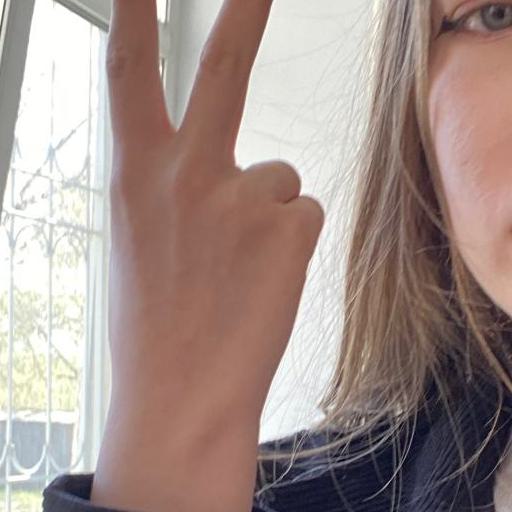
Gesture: peace_inverted